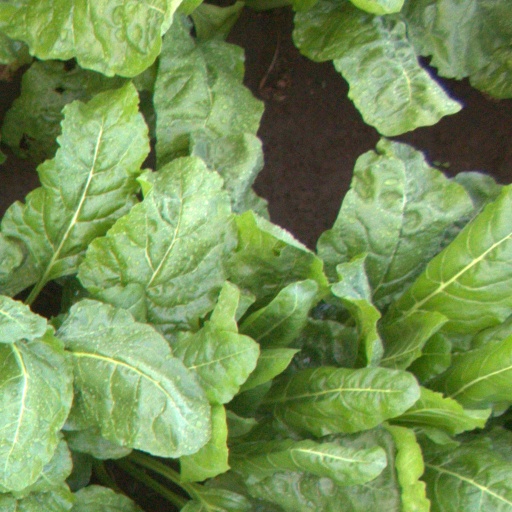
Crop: sugar beet